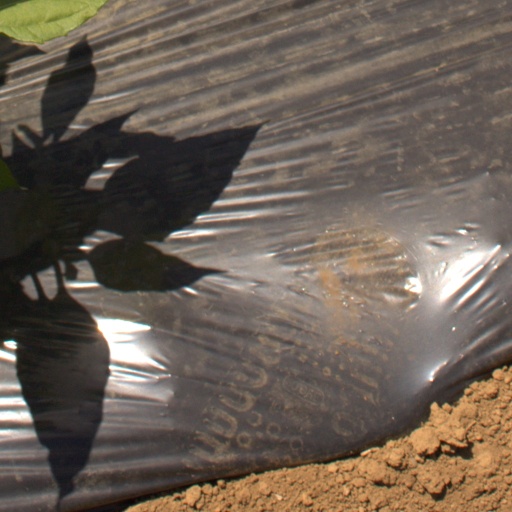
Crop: Jerusalem artichoke